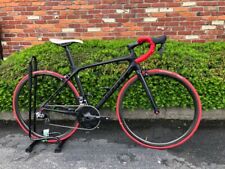
Vehicle type: Bikes